Thalexweiler

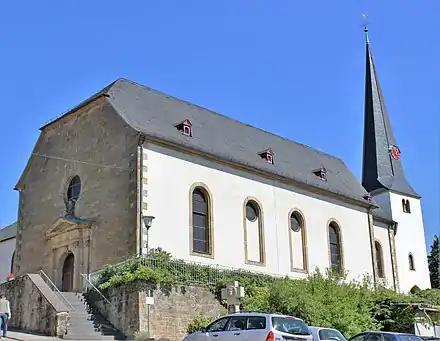
Thalexweiler St. Alban

Thalexweiler is a very small village in the southwest German province of Saarland. The next big city is Lebach. The main part of the village has been founded in 1235 but some parts are a little bit older. The church of the village has been first mentioned in historical documents in the 9th century. The village has approximately 2100 inhabitants which live on an area of 541 ha.